List of Category A listed buildings in Fife

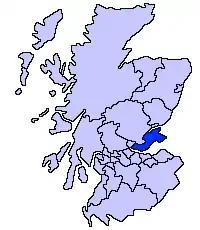
Fife shown within Scotland

This is a list of Category A listed buildings in the Fife council area in east-central Scotland.